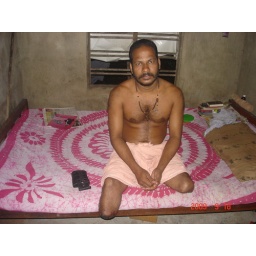
the boy who lost both the legs in a train accident